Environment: real
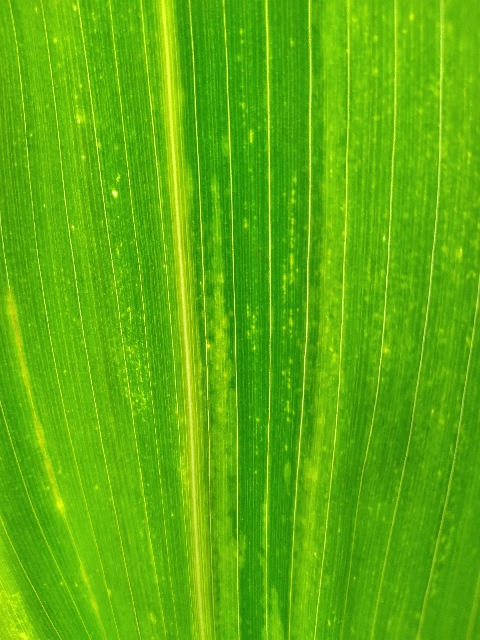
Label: lethal_necrosis